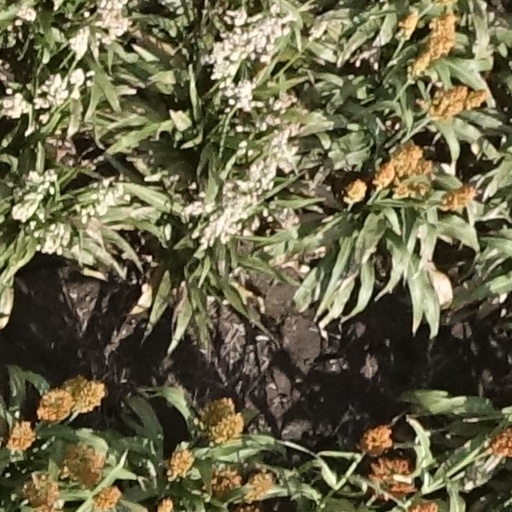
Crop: sorghum